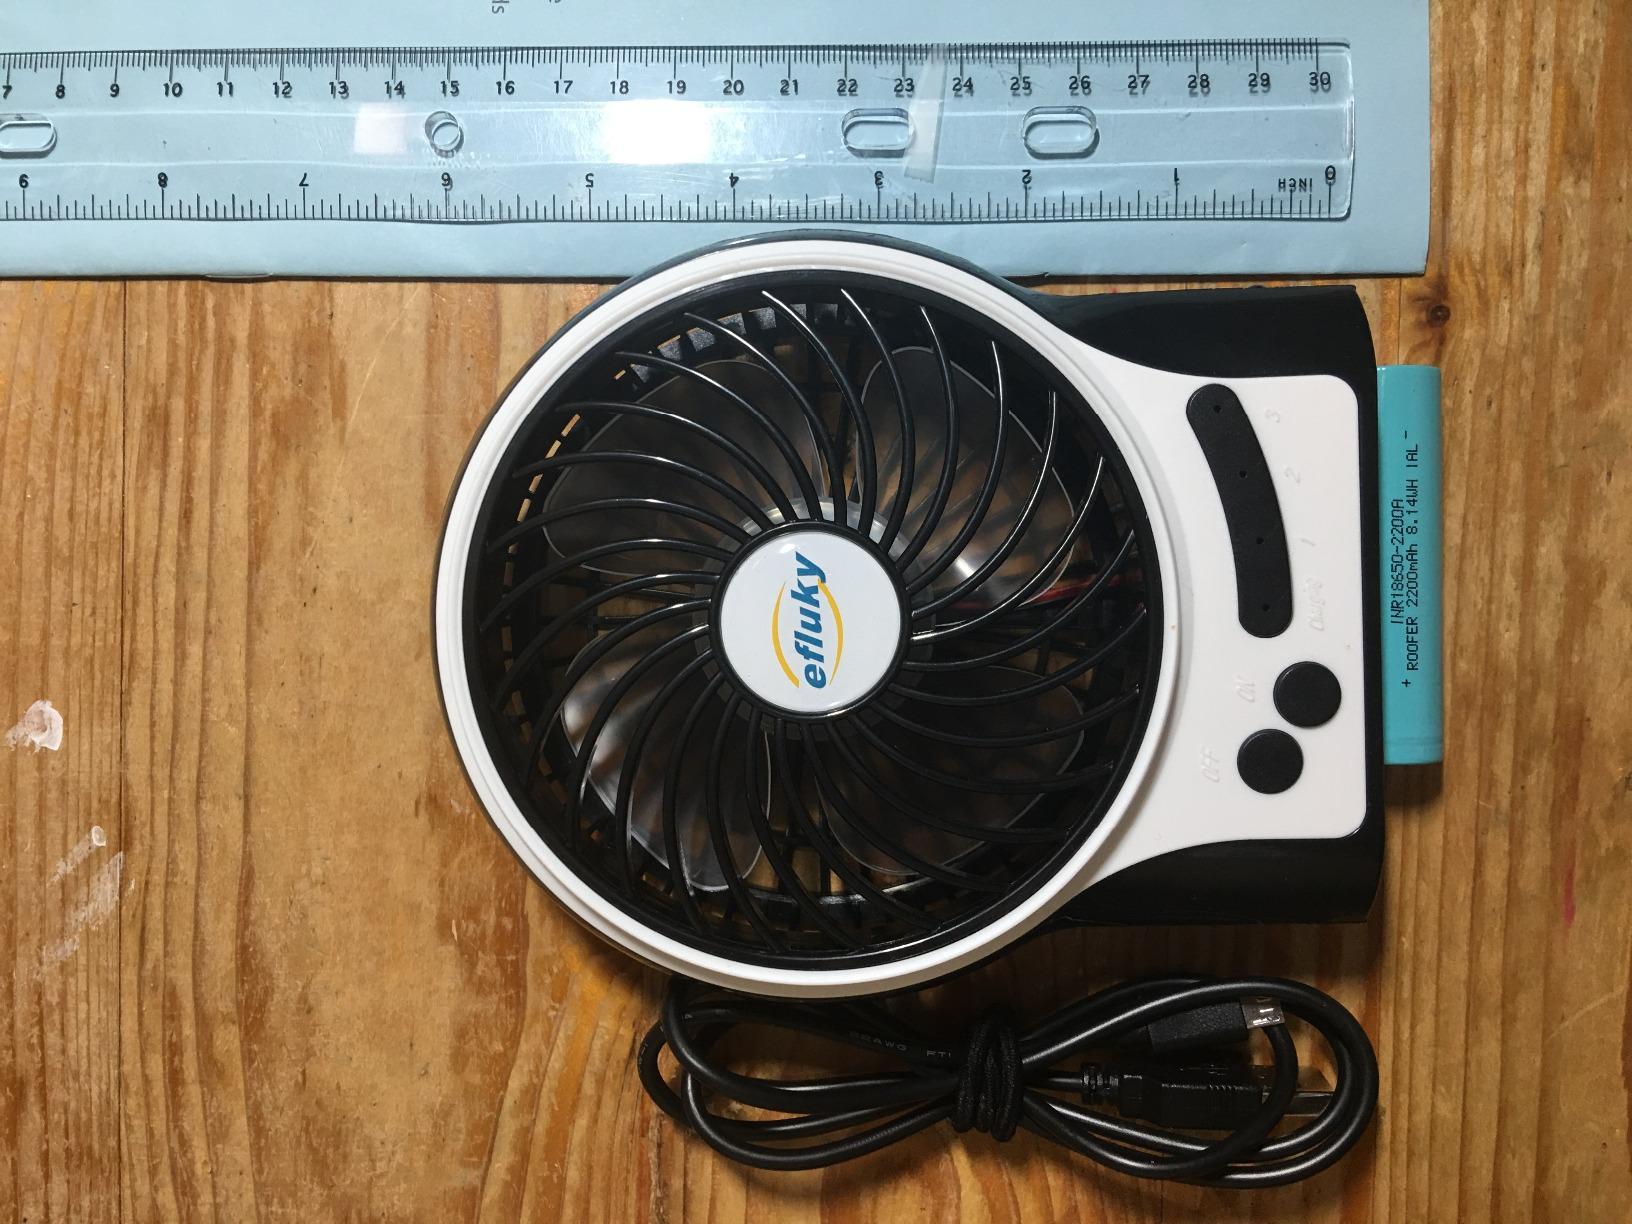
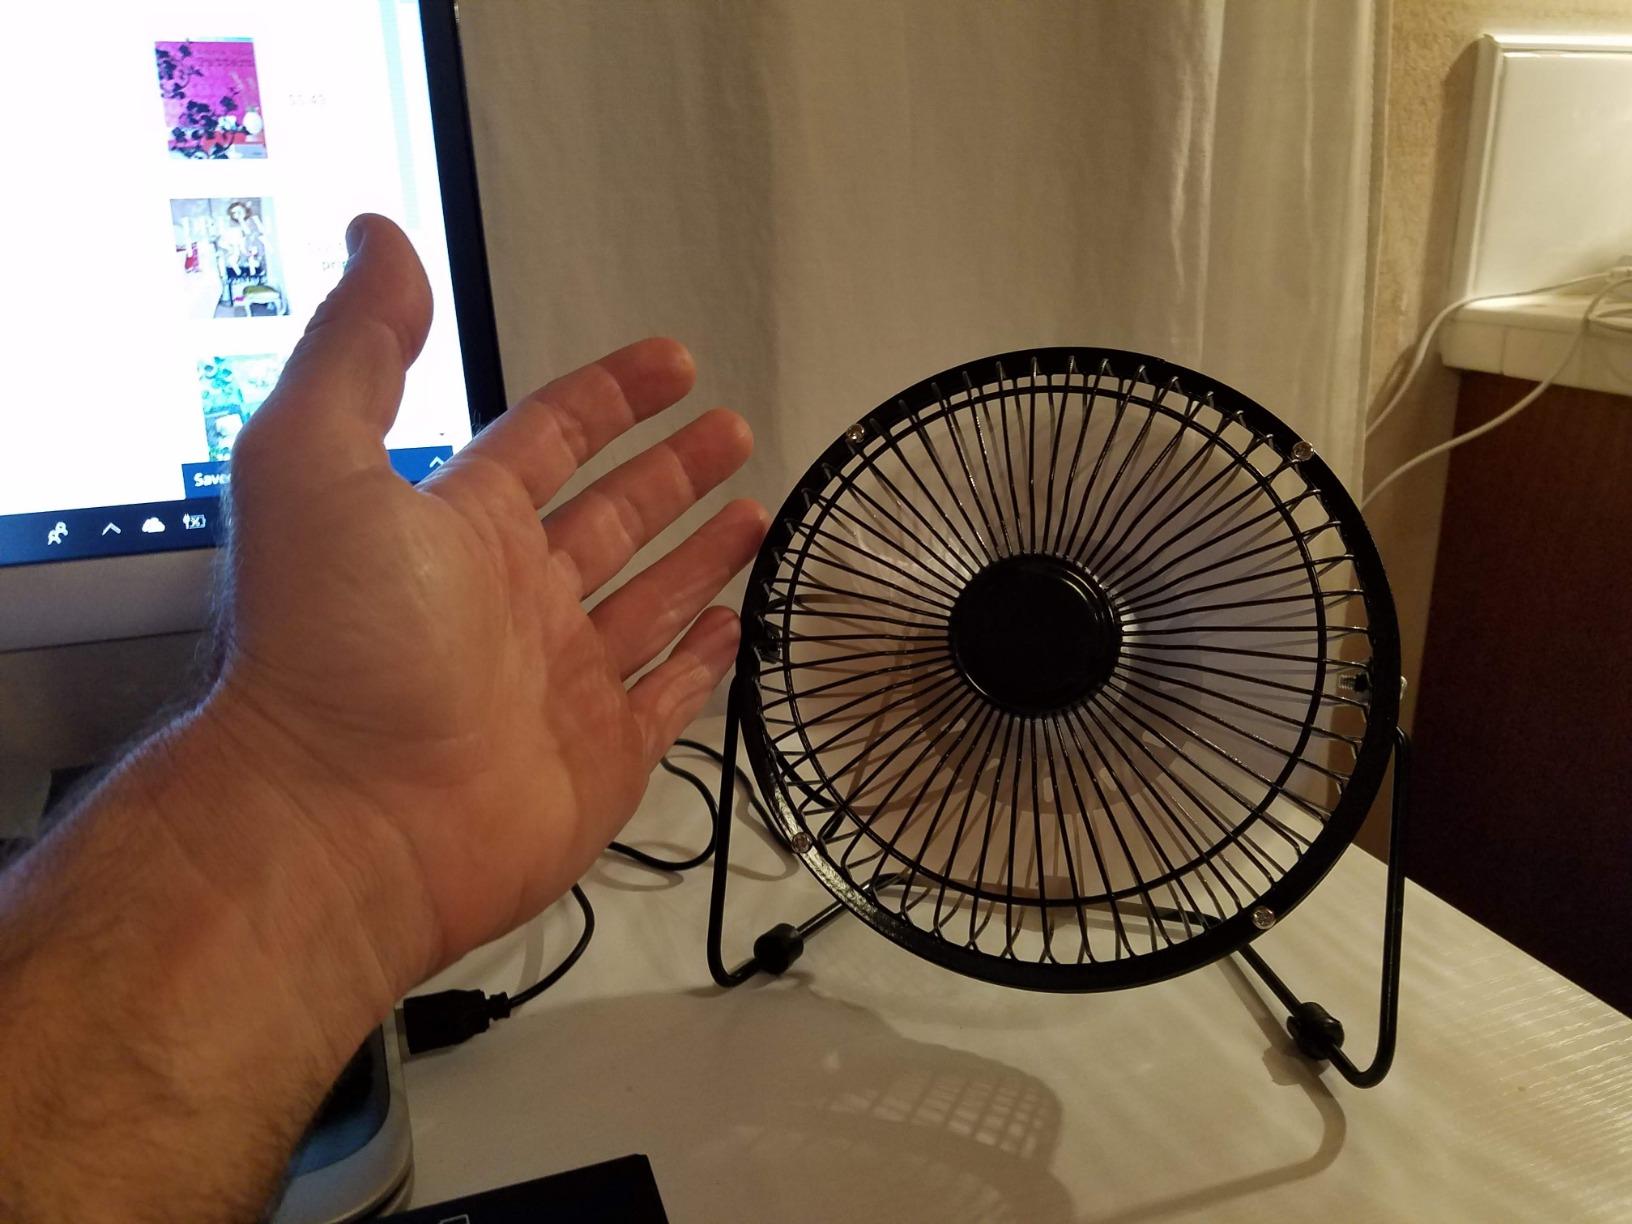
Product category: fan
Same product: no